Control city

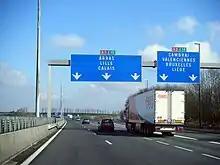
Following the A1 leads to Lille and Calais, and the A2 leads to Belgium- the E19 directly to Brussels and via other routes to Liège.

In Belgium, the route network very much centers around the towns of Antwerp, Brussels, and Liège. On roads leading to these towns, the relevant town typically features as the primary focal point of the route and as the most distant focal point on the distance signs placed after each intersection. On other roads, provincial capitals play a comparable role as control city, while larger towns outside Belgium feature on routes leading out of Belgium.